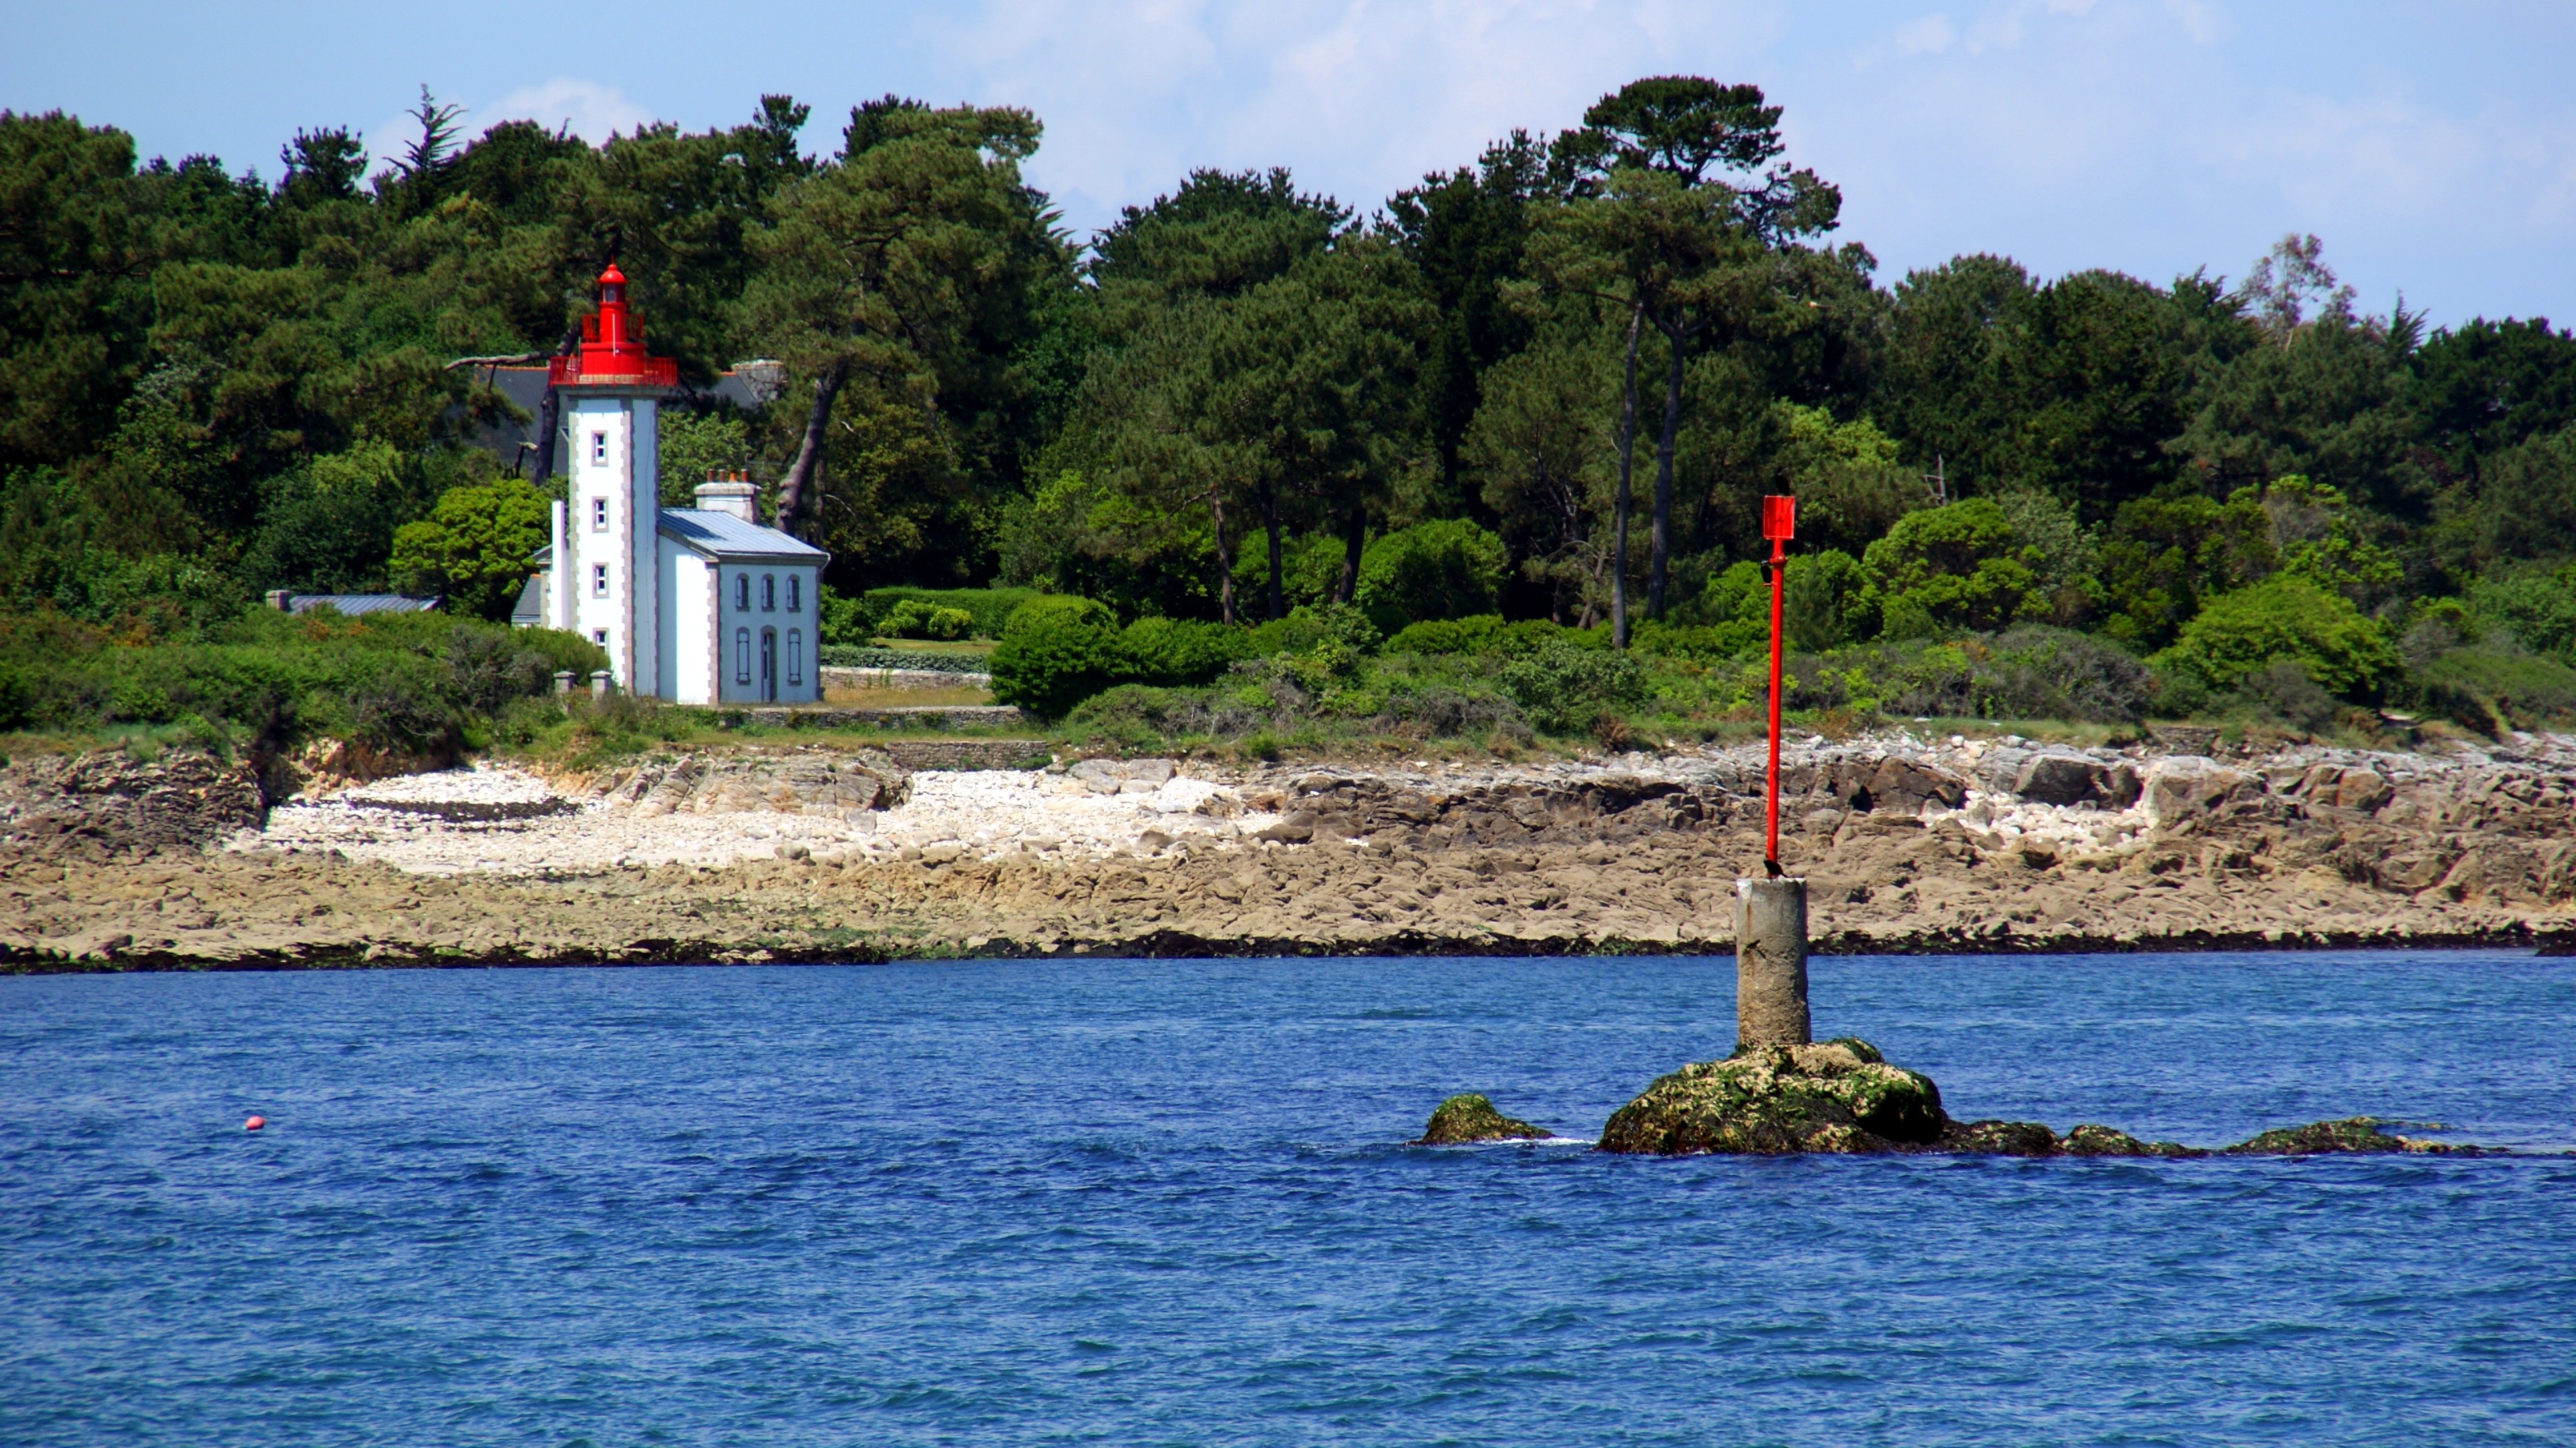
sea, coast, lighthouse, boat, vehicle, tower, bay, boating